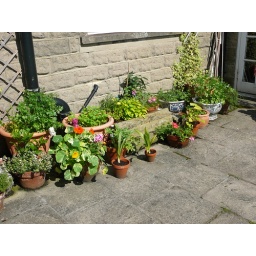
Herbs and flowers under kitchen window Jul